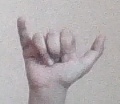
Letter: ya